Westland Sea King

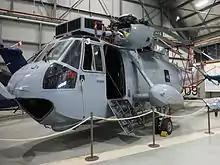
"Shark 07" at the Australian Fleet Air Arm Museum

In 1974, Australia purchased 12 Westland Sea King Mk 50s as the Royal Australian Navy's new ASW helicopter; the Sea Kings replaced the aircraft carrier 's complement of Westland Wessex HAS31 in the following year. Early operations were troubled by a series of accidents. Between October 1975 to May 1979, four aircraft were lost in accidents, the primary causes were the loss of oil from the main gearbox.